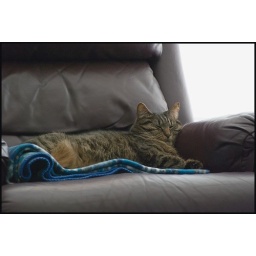
Tiger sleeping in her chair